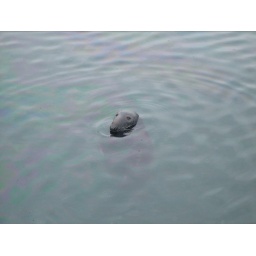
If you look closely, you can see under the water this sea lion virtually standing there...looking at us...asking for fish